Mark Knowles (field hockey)

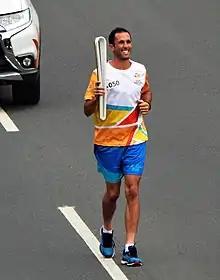
Mark Knowles during the Queen's Baton Relay in Rockhampton, 2018

In the 2005 Australia Day Honours, Knowles was awarded the Medal of the Order of Australia (OAM) "for service to sport as a Gold Medallist at the Athens 2004 Olympic Games."